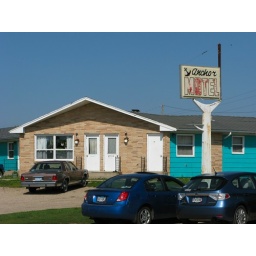
The office and sign for the Anchor Motel at US Routes 12 and 75 in Ortonville, Minnesota.